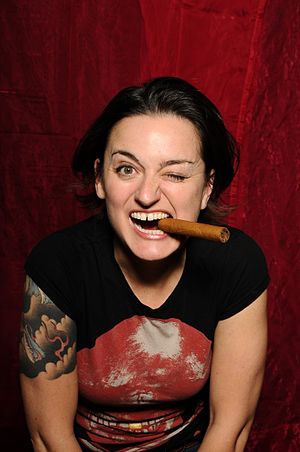
Mimik
Mimik er et kropssprog alene udtrykt med ansigtsudtryk. Ansigtet er et at de mest fleksible steder på vores krop; det indeholder hundredvis af små muskler, som gør det muligt for os at vise et stort antal forskellige udtryk. Et af det sværeste ved at skabe en menneskelignende Androide er at give dem et udtryksfuldt ansigt: datamængden er simpelthen for stor til at nogen computer kan beregne den. neurologer mener, at vores hjerne må have en forsimplingsmekanisme, som gør, at vi kan udtrykke så meget med ansigtet, som vi kan.